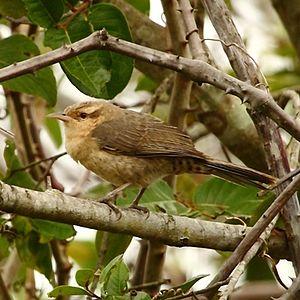
Le Troglodyte grivelé est une espèce d'oiseaux de la famille des Troglodytidae.